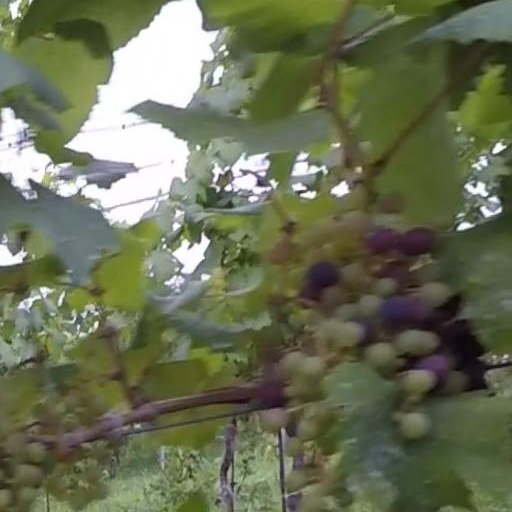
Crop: grape